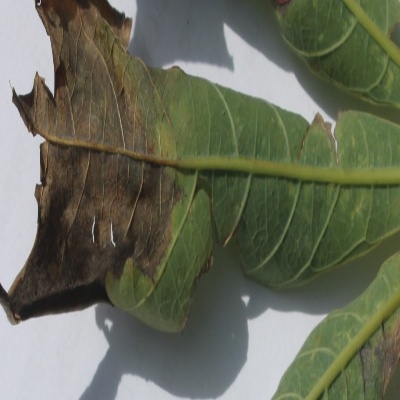
Crop: Cassava
Condition: bacterial blight